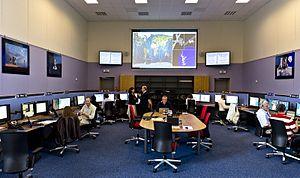
Payload Operations and Control Center au CERN
Un Payload Operations and Control Center est un centre de contrôle des opérations de charge utile.